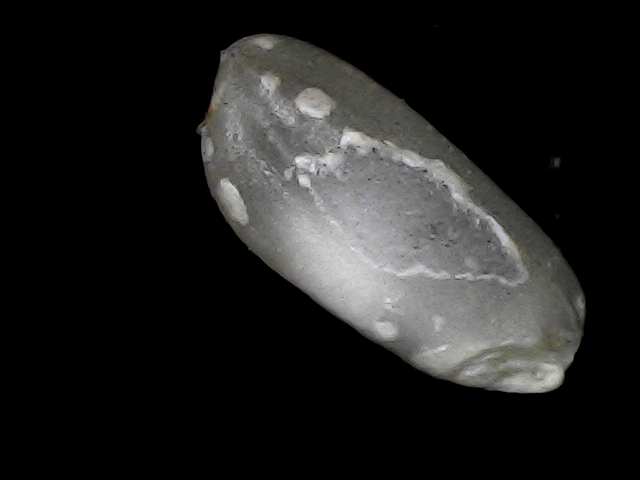
Rice variety: BD33